Groß Karben station

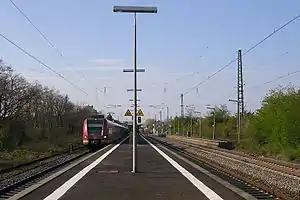

Groß Karben station is a station at the 178.4 km mark on the Main–Weser Railway from Kassel via Marburg and Giessen to Frankfurt in the German state of Hesse. It is located approximately one kilometre from Groß Karben, now a district of Karben, and is located on the outskirts of the Karben district of Kloppenheim. Unlike the district of Groß-Karben, it is spelled without a hyphen. The station is classified by Deutsche Bahn as a category 5 station.